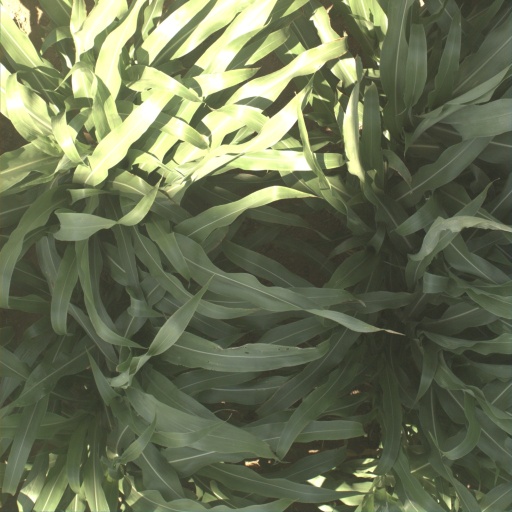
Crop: sorghum